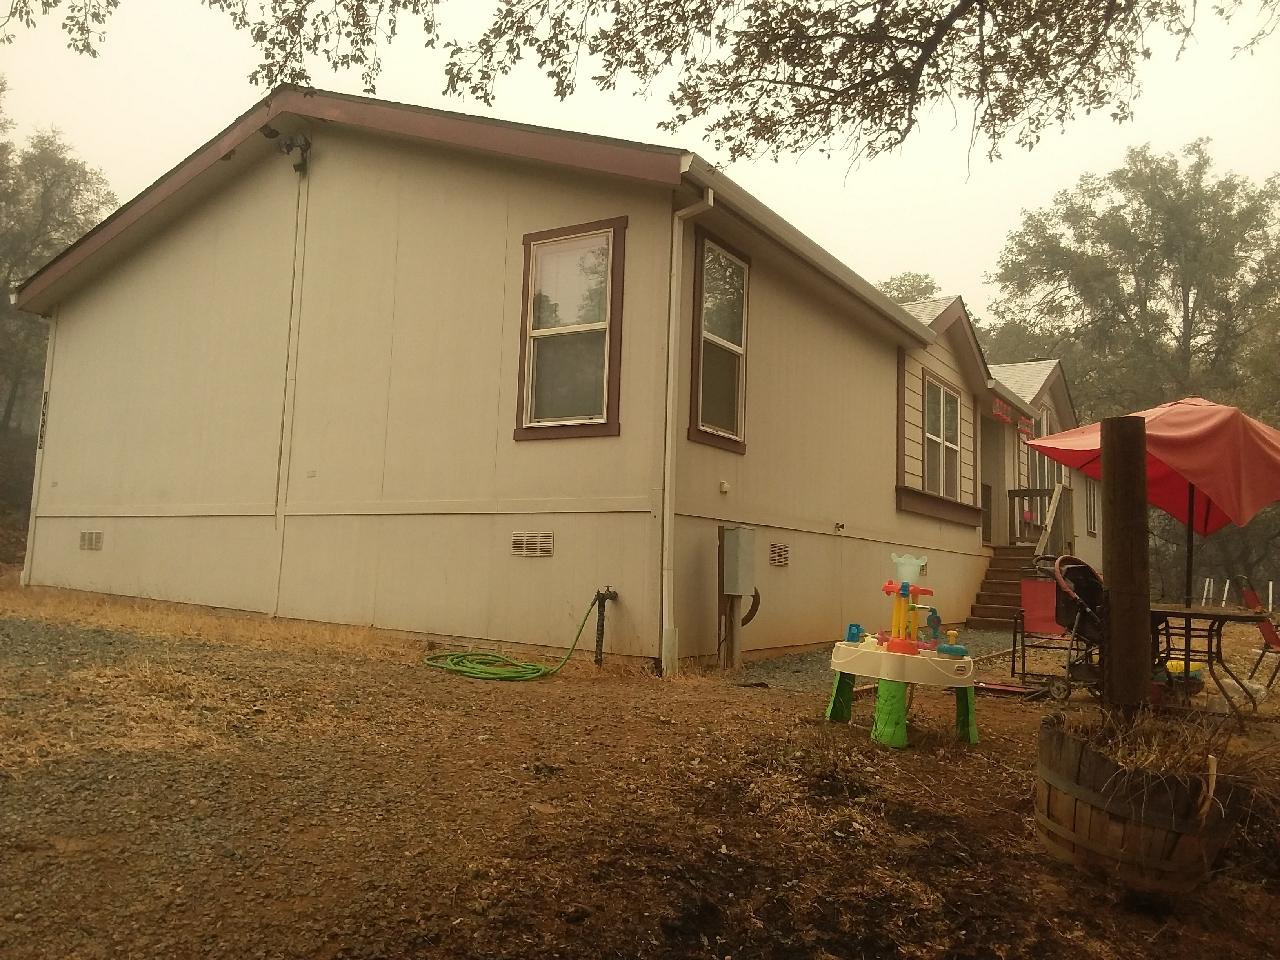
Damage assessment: no_damage